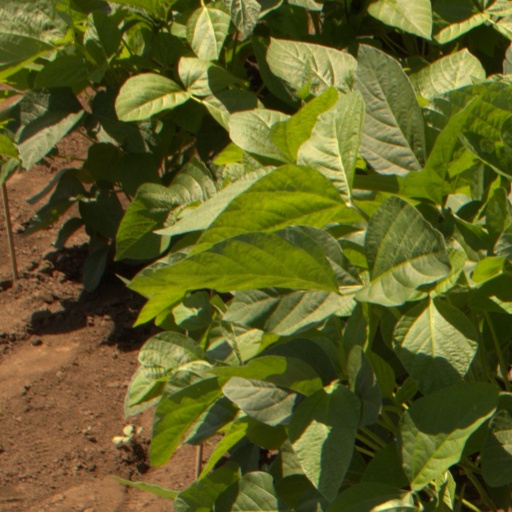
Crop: soybean